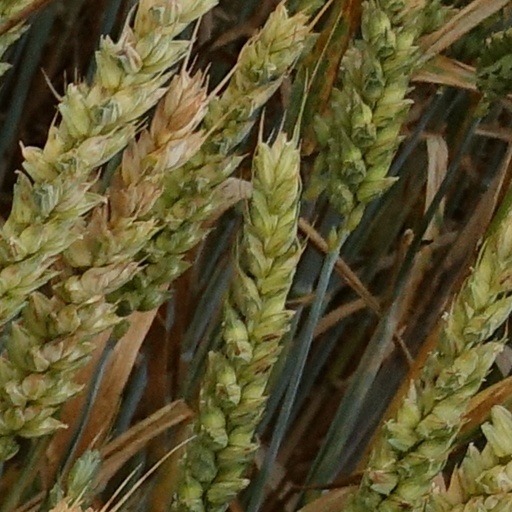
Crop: wheat